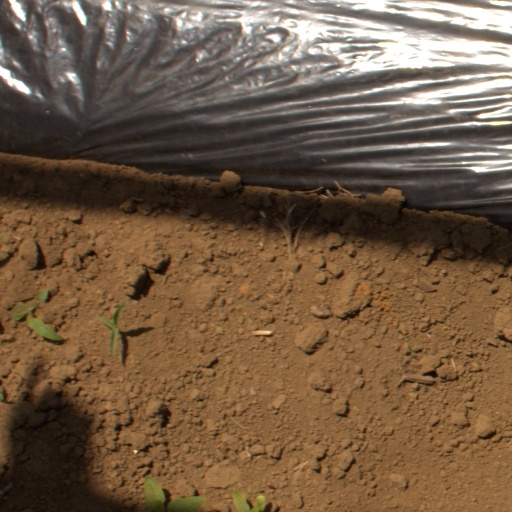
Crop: Jerusalem artichoke